Ape and Essence

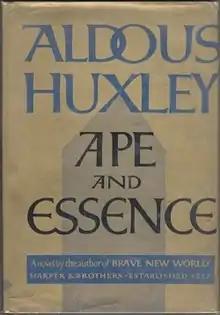
First edition (US)

Ape and Essence (1948) is a novel by Aldous Huxley, first published in August 1948 by Harper & Brothers in the US, and then in 1949 by Chatto & Windus in the UK. It is set in a dystopia, as is "Brave New World", Huxley's more famous work. It is largely a satire of the rise of large-scale warfare and warmongering in the 20th century, and presents a pessimistic view of the politics of mutually assured destruction. The book makes extensive use of surreal imagery, depicting humans as apes who, as a whole, will inevitably kill themselves.